Hispanics in the United States Navy

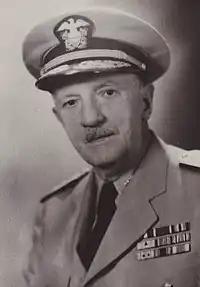
RADM Frederick Lois Riefkohl

On April 6, 1917, the U.S. Congress declared war on Germany and officially entered World War I. At the time, soldiers and sailors with Spanish surnames or Spanish accents were sometimes the objects of ridicule and relegated to menial jobs. However, Hispanics continued to join the military and serve their nation.